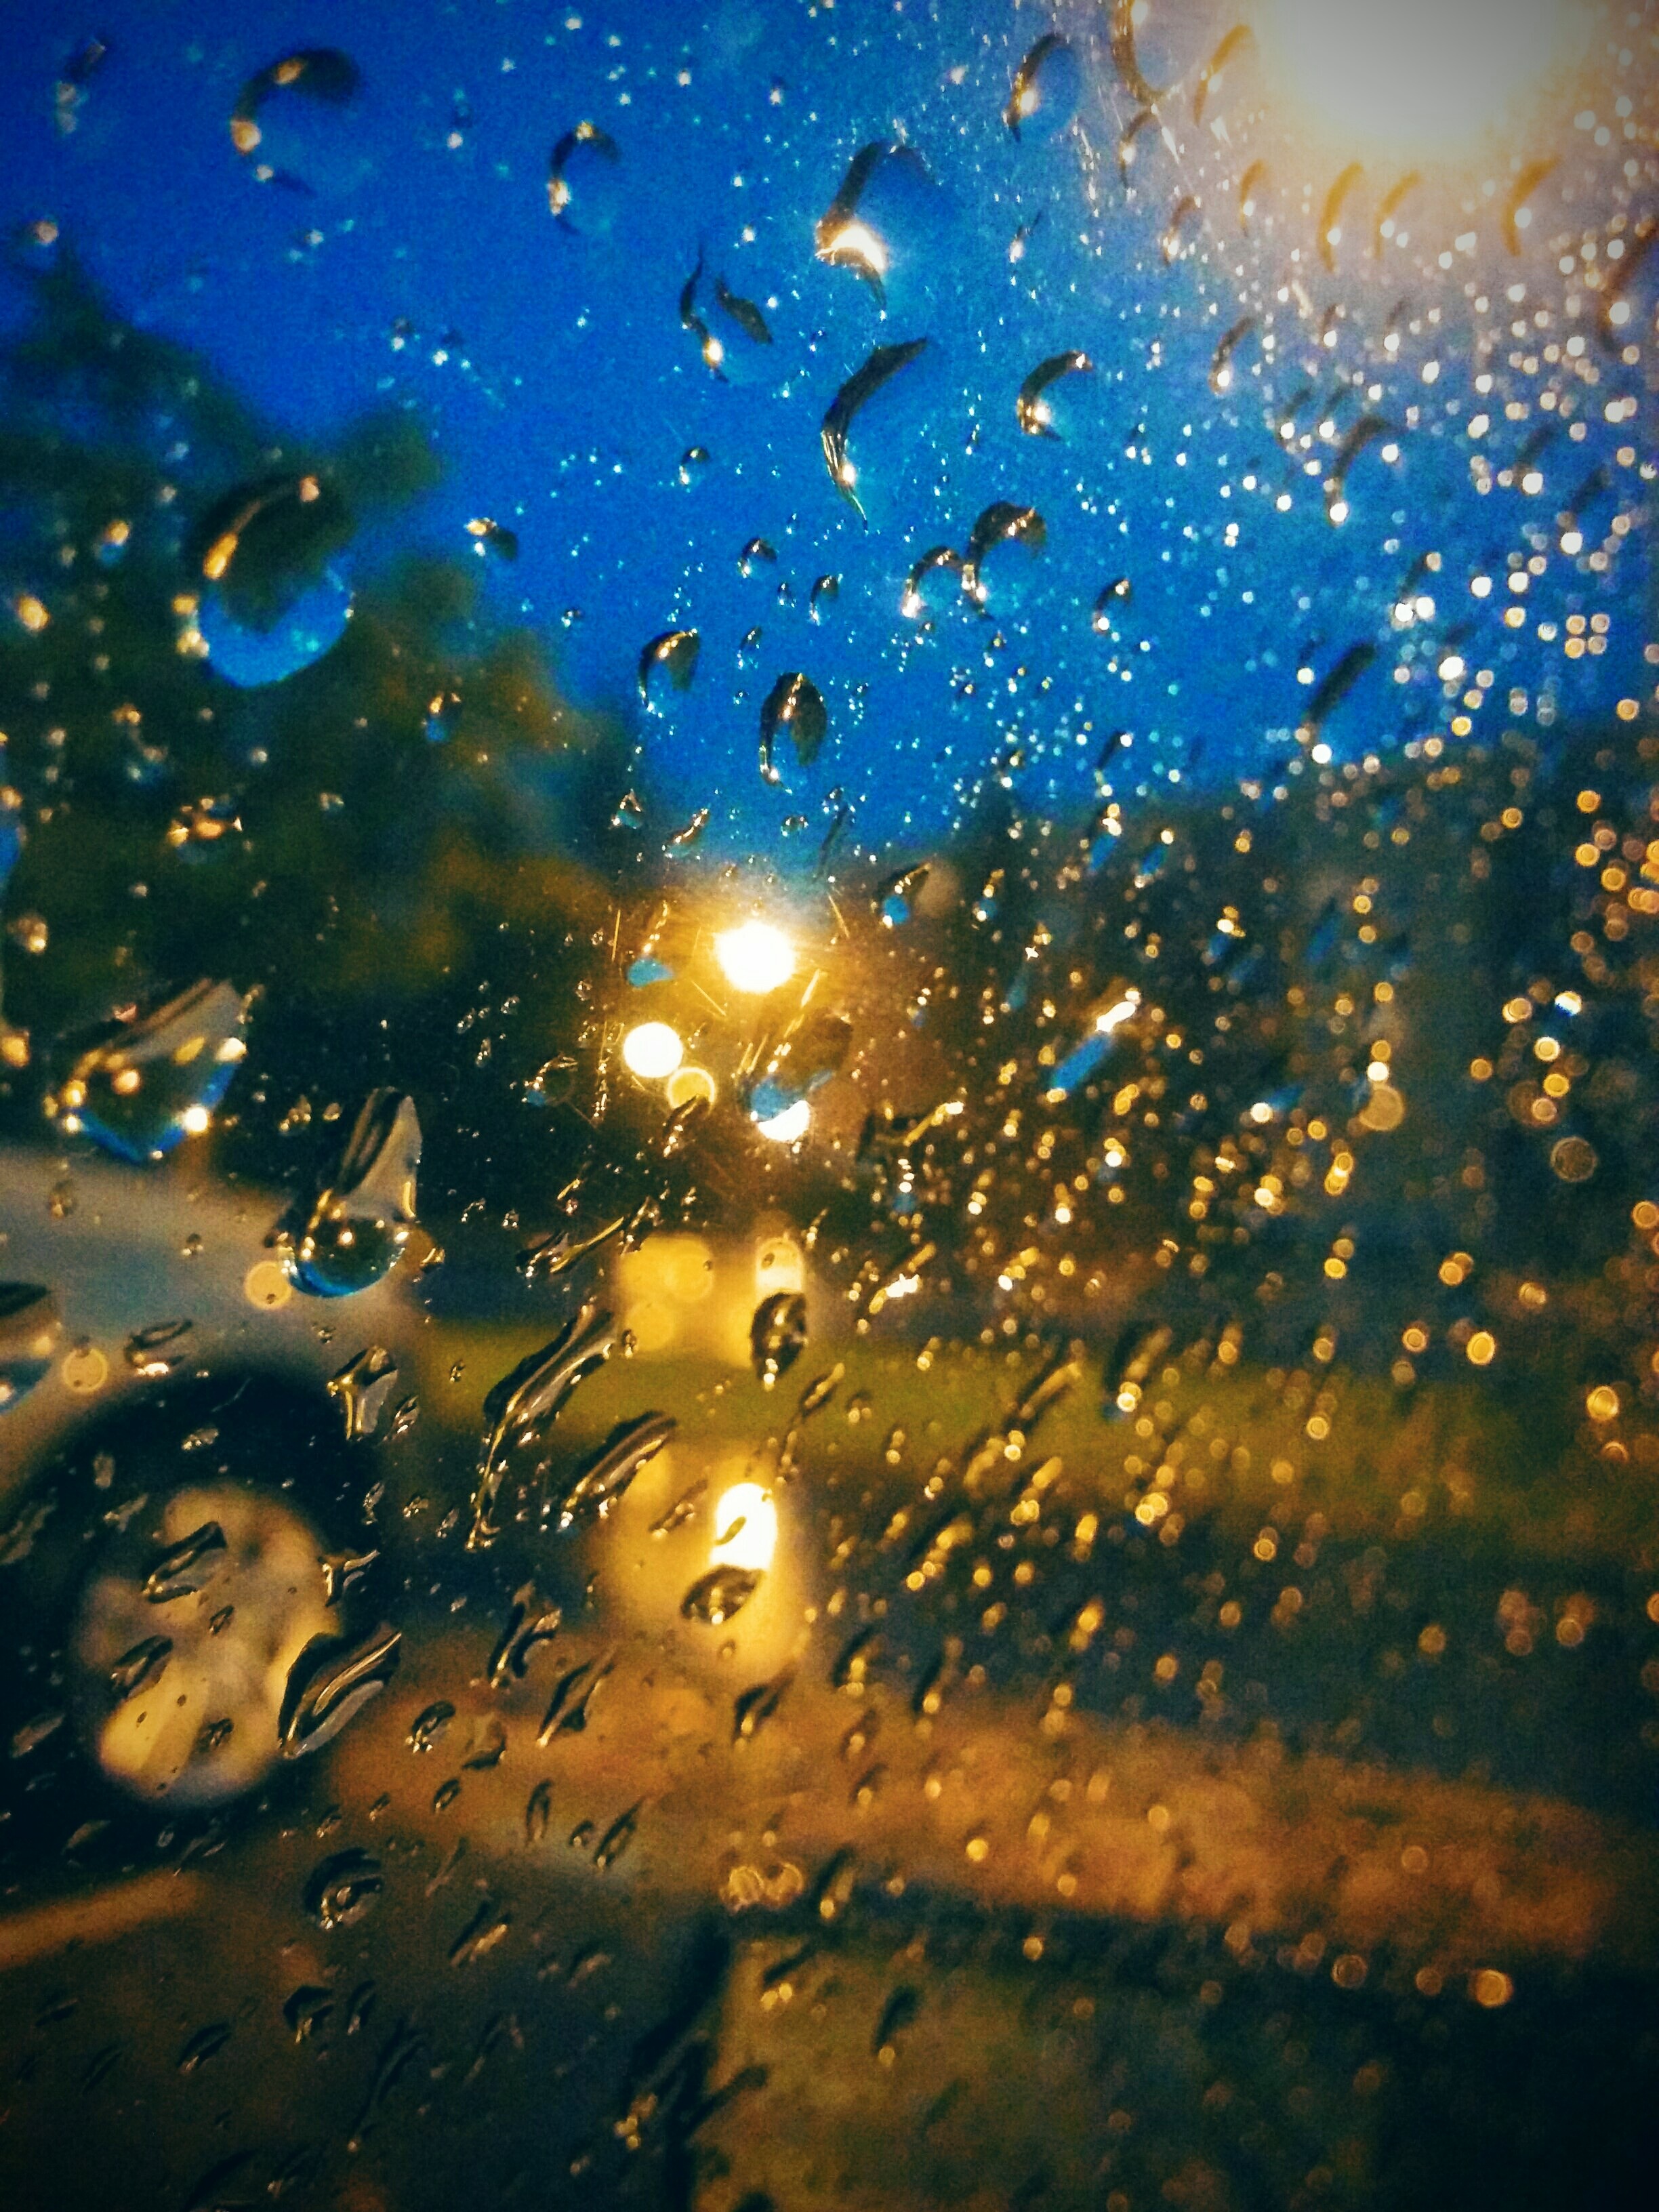
water, drop, light, night, sunlight, flower, reflection, weather, macro photography, computer wallpaper